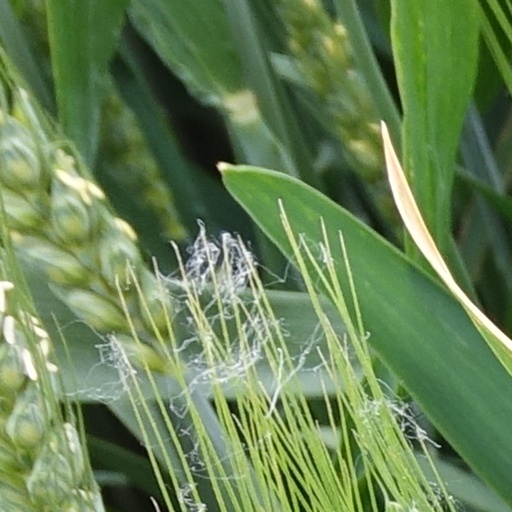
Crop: wheat